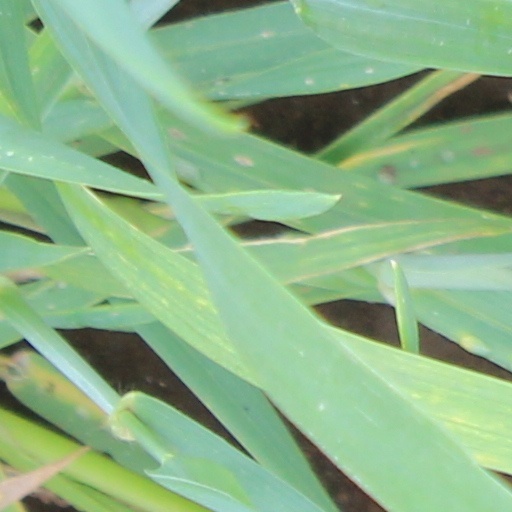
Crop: wheat